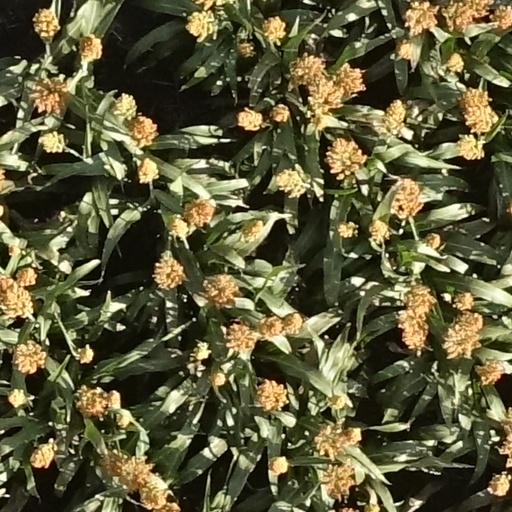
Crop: sorghum